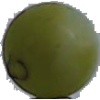
Label: Grape White 4